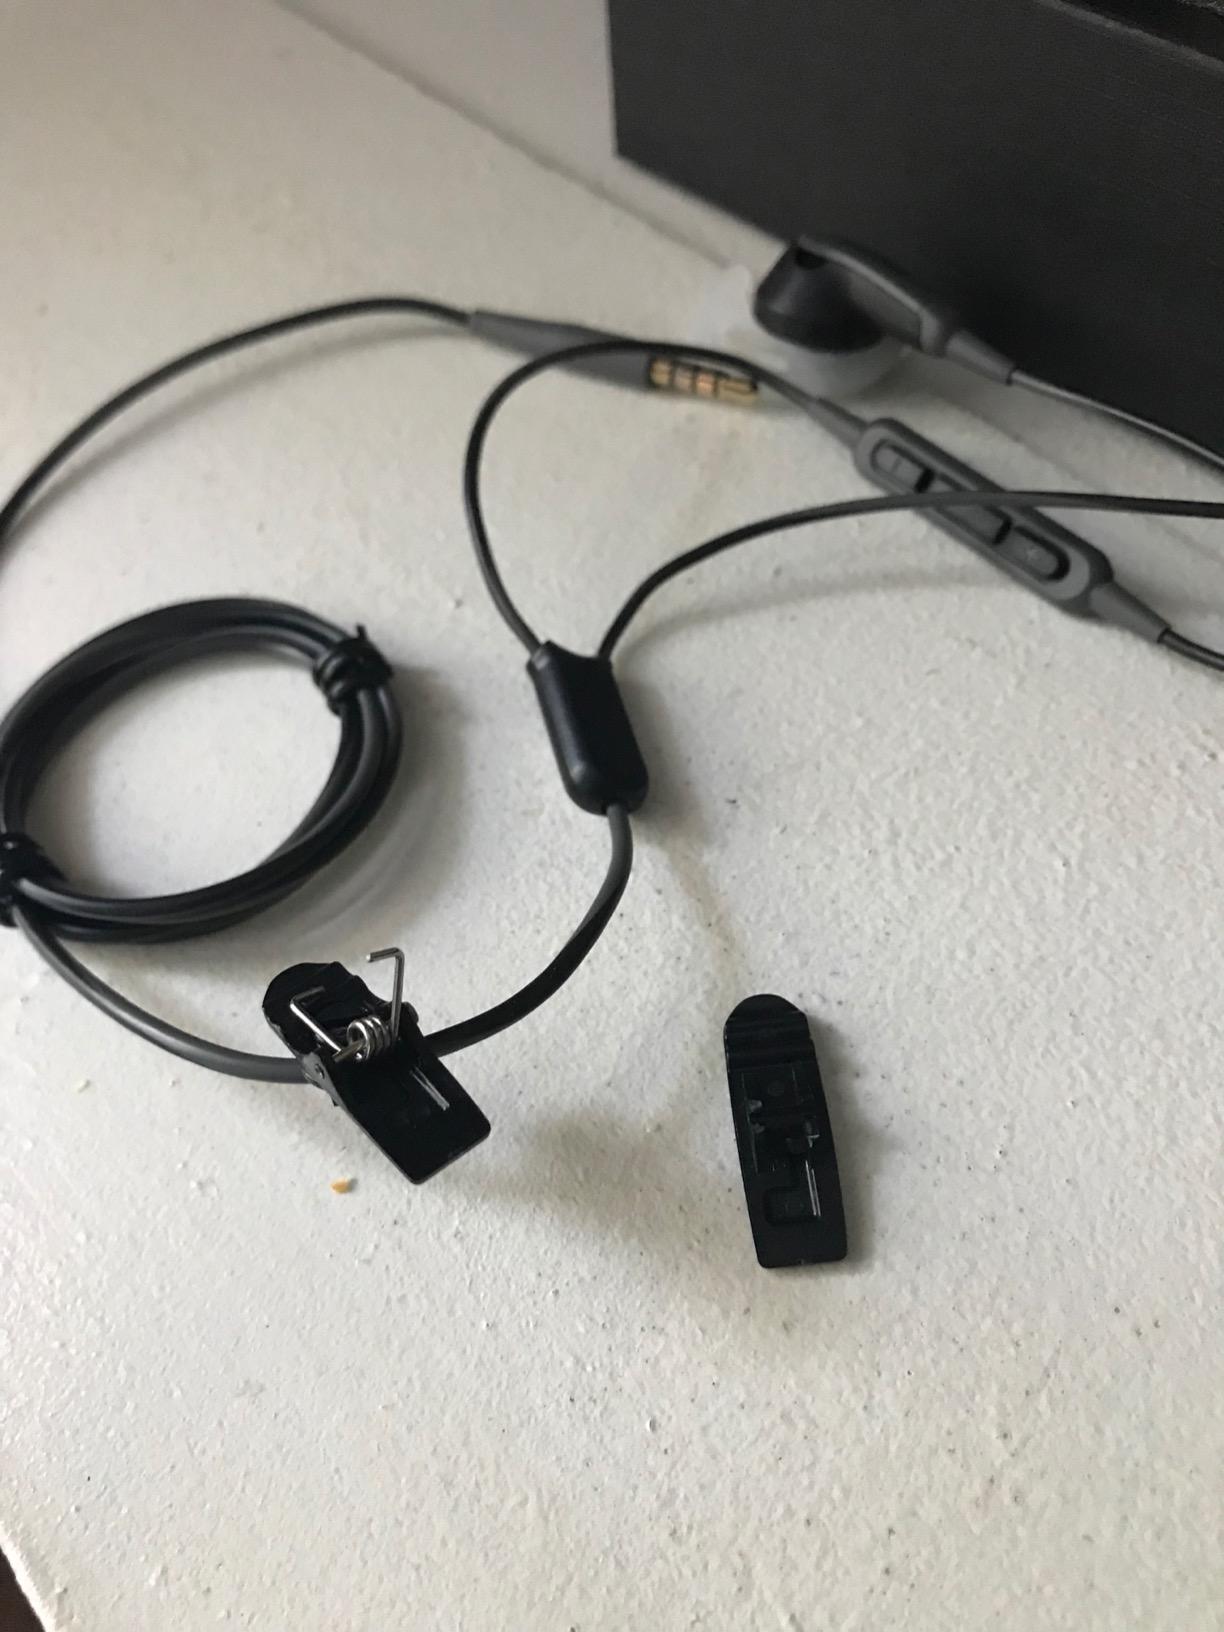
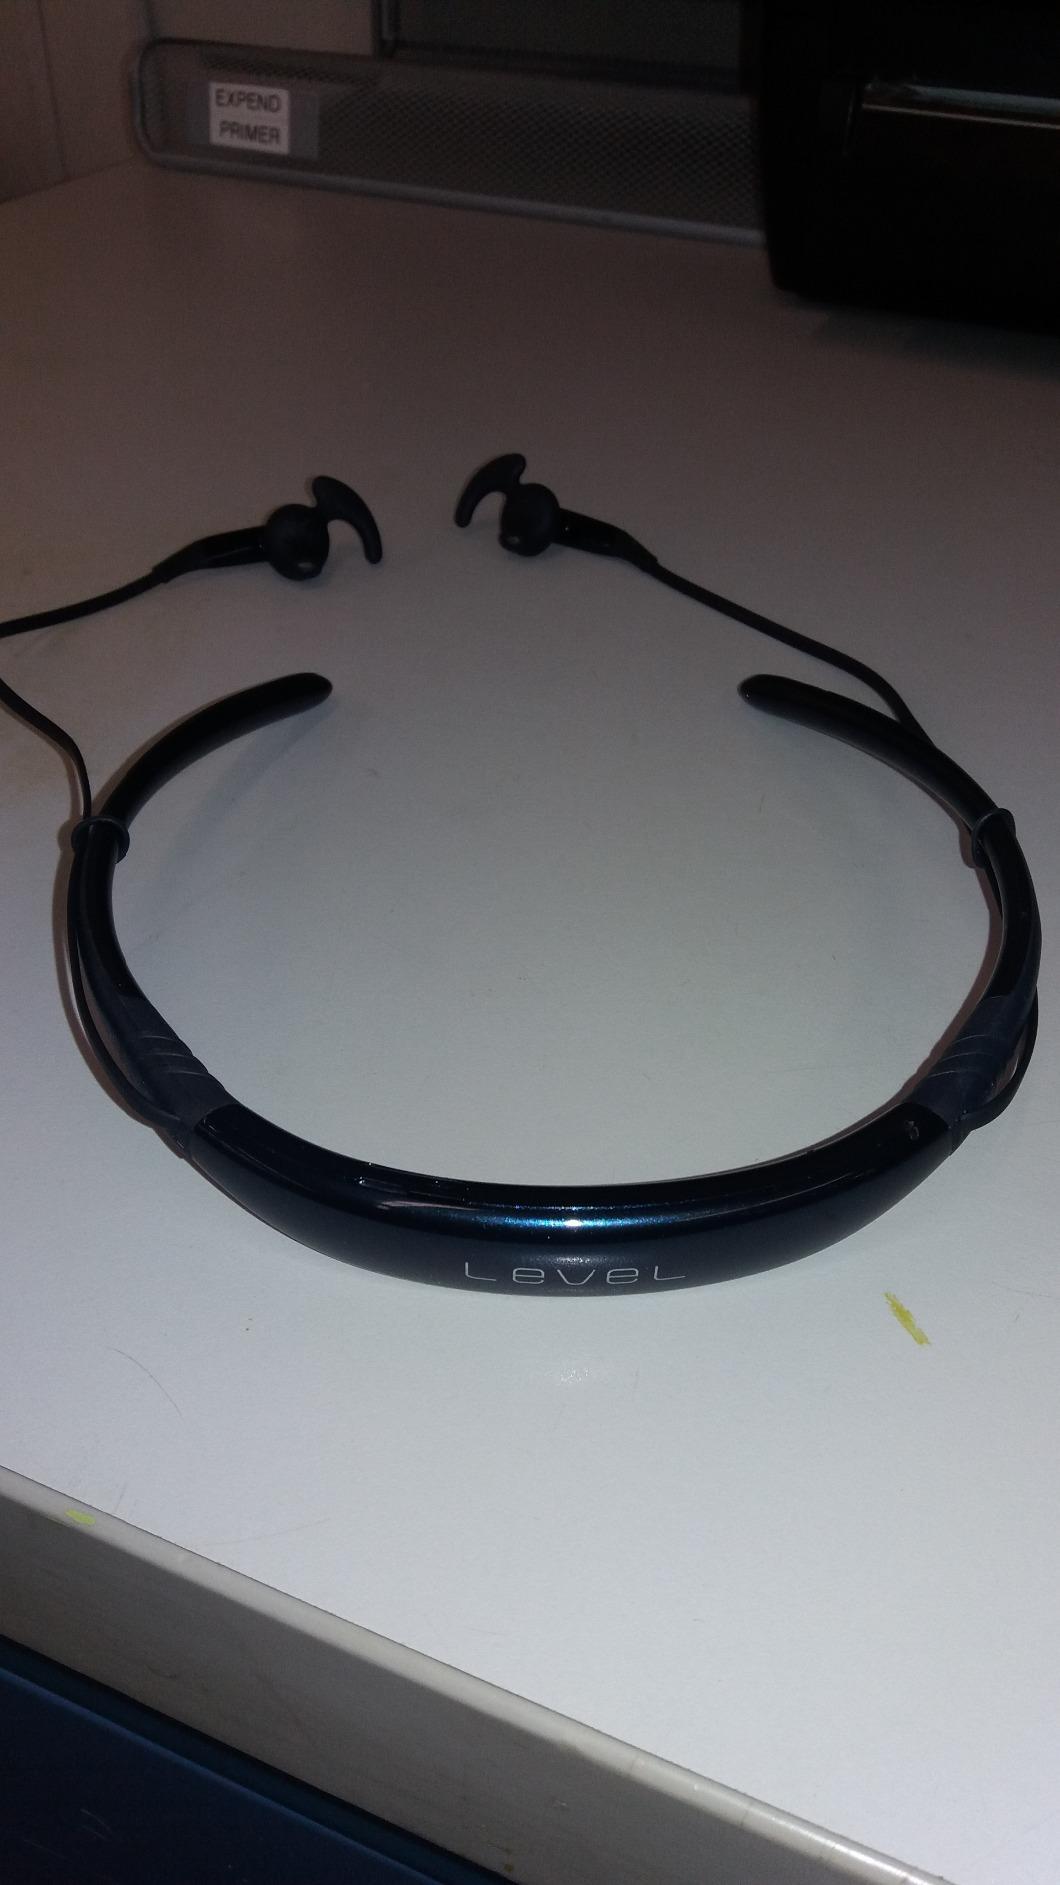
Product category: headphones
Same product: no